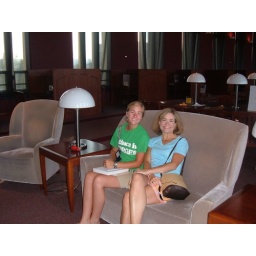
Mom and Erin in the cool library bridge thingy at Tech